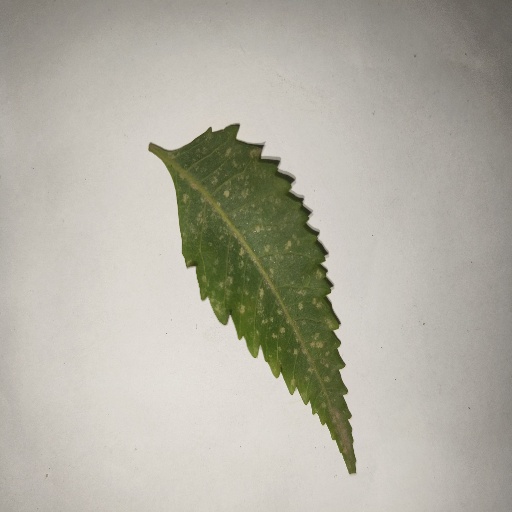
Species: Neem
Leaf condition: Powdery Mildew